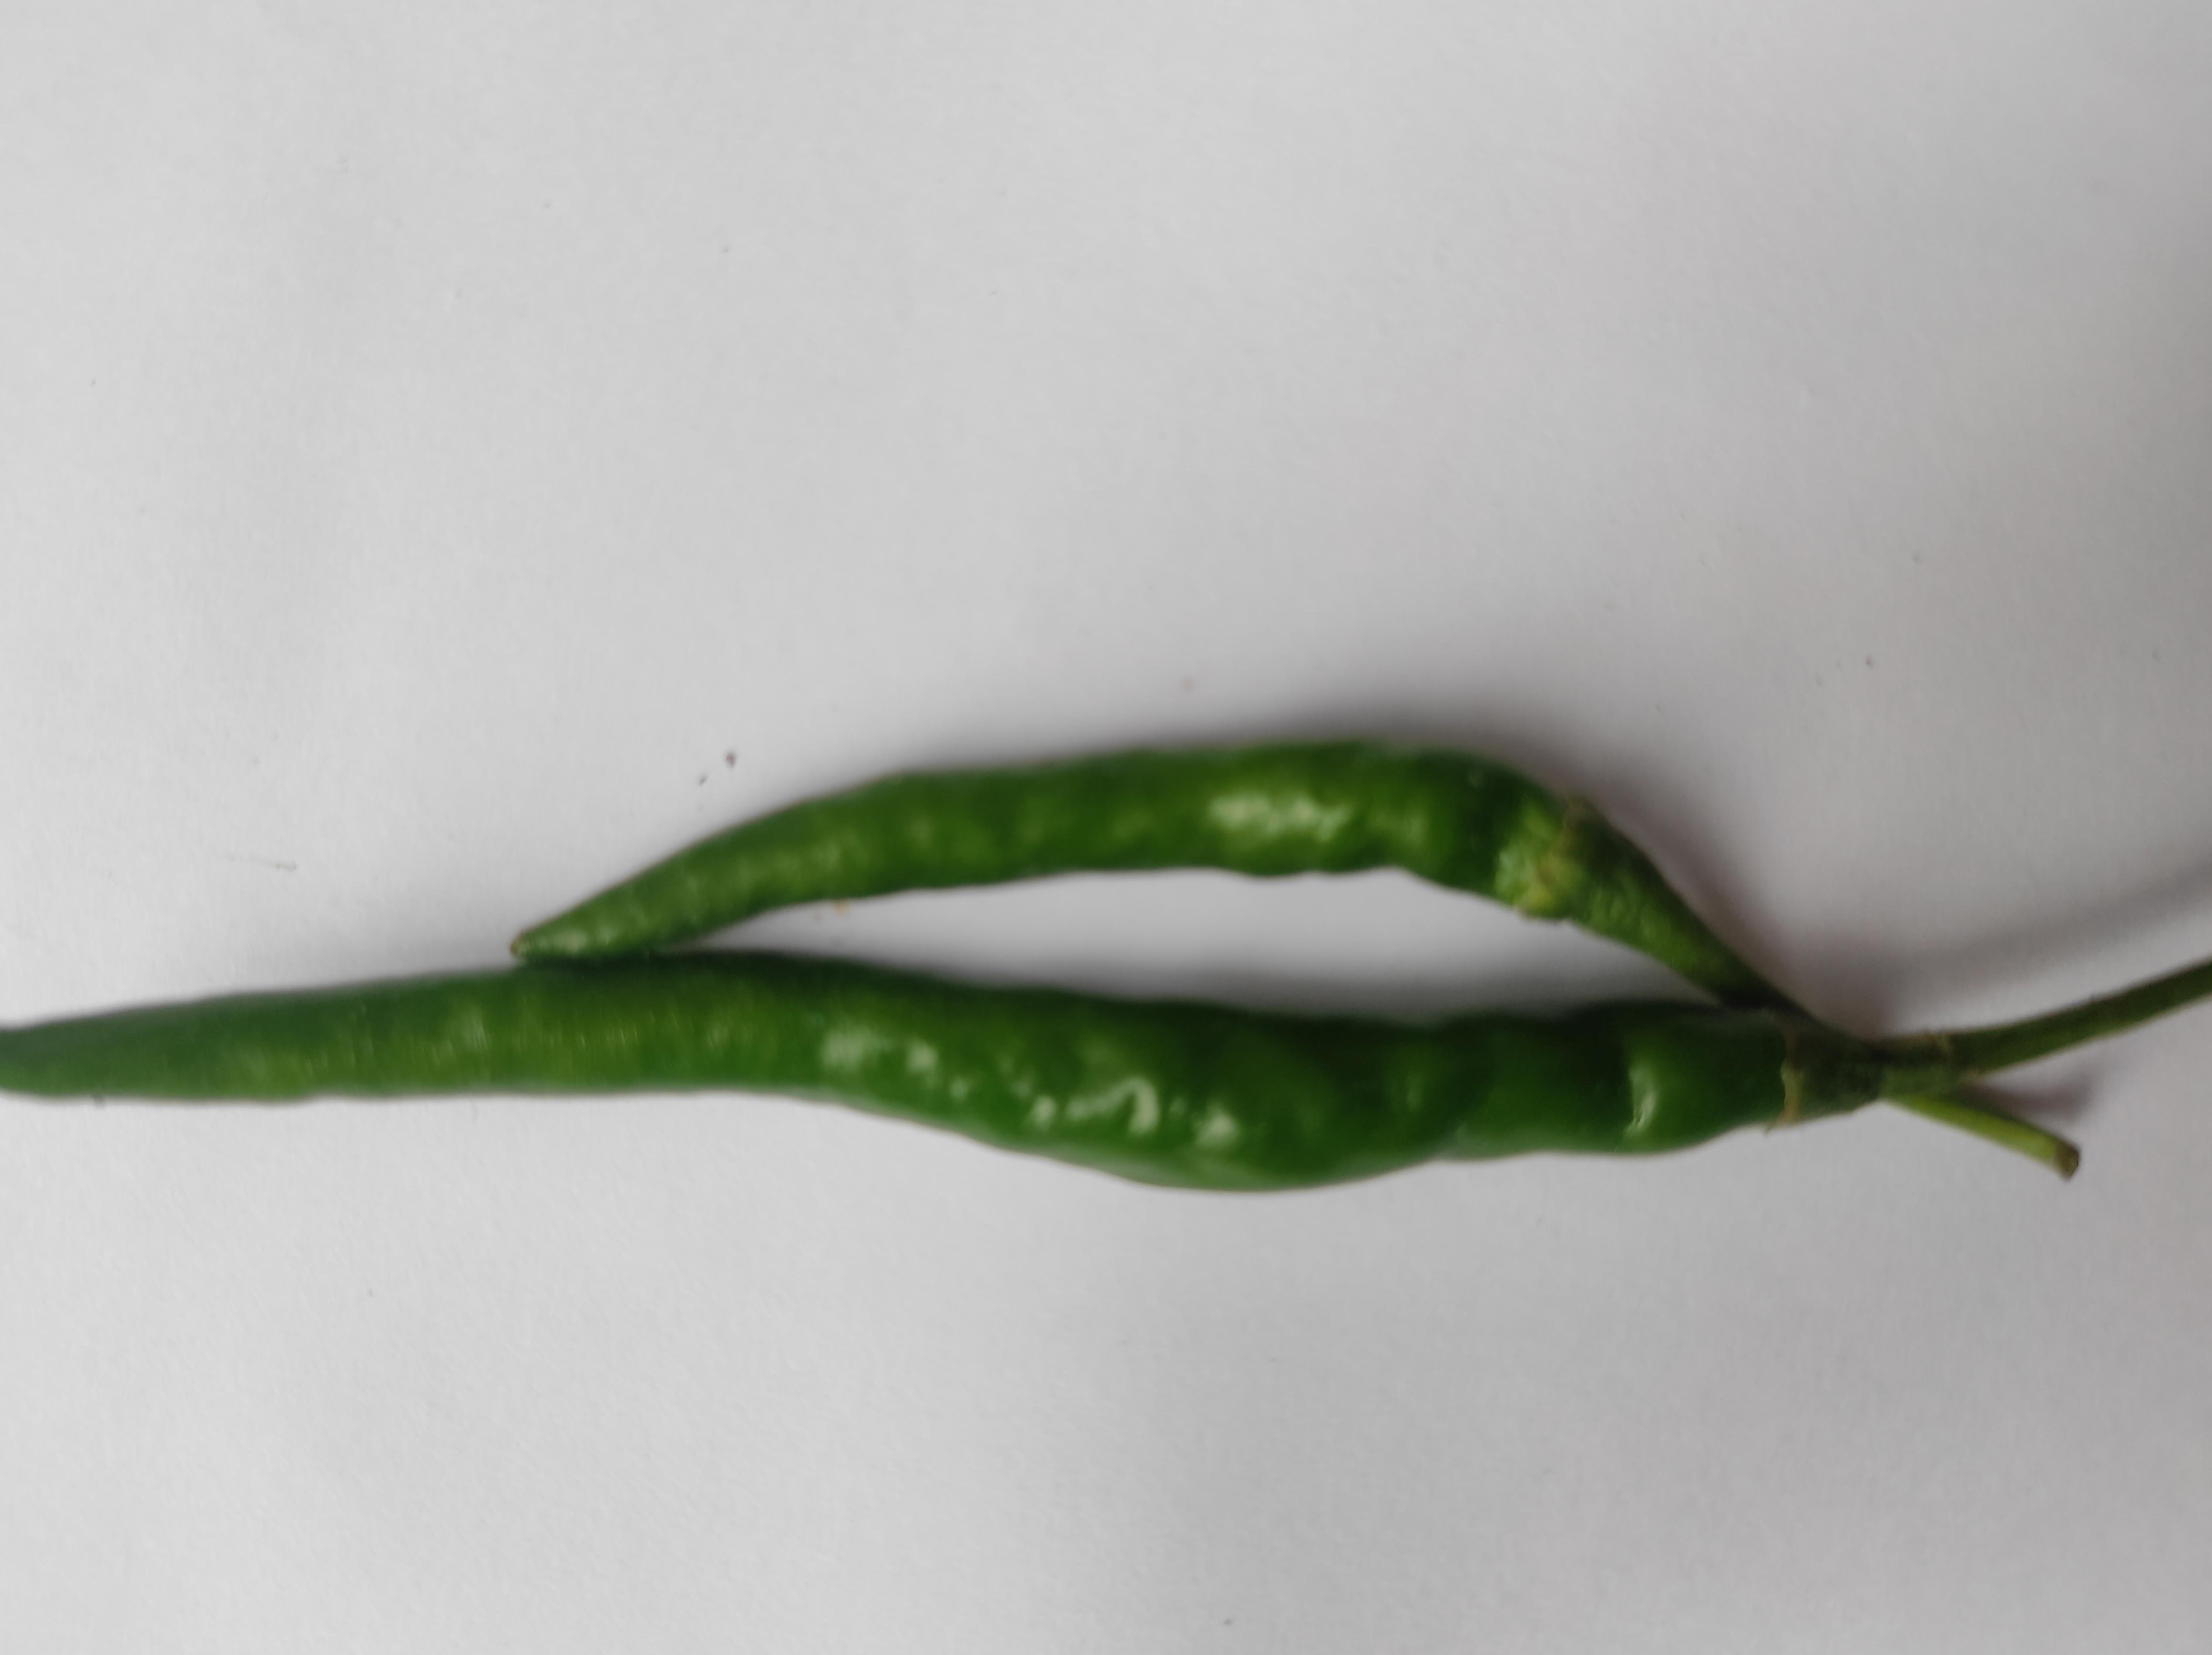
Label: Green Chili